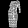
Label: Dress